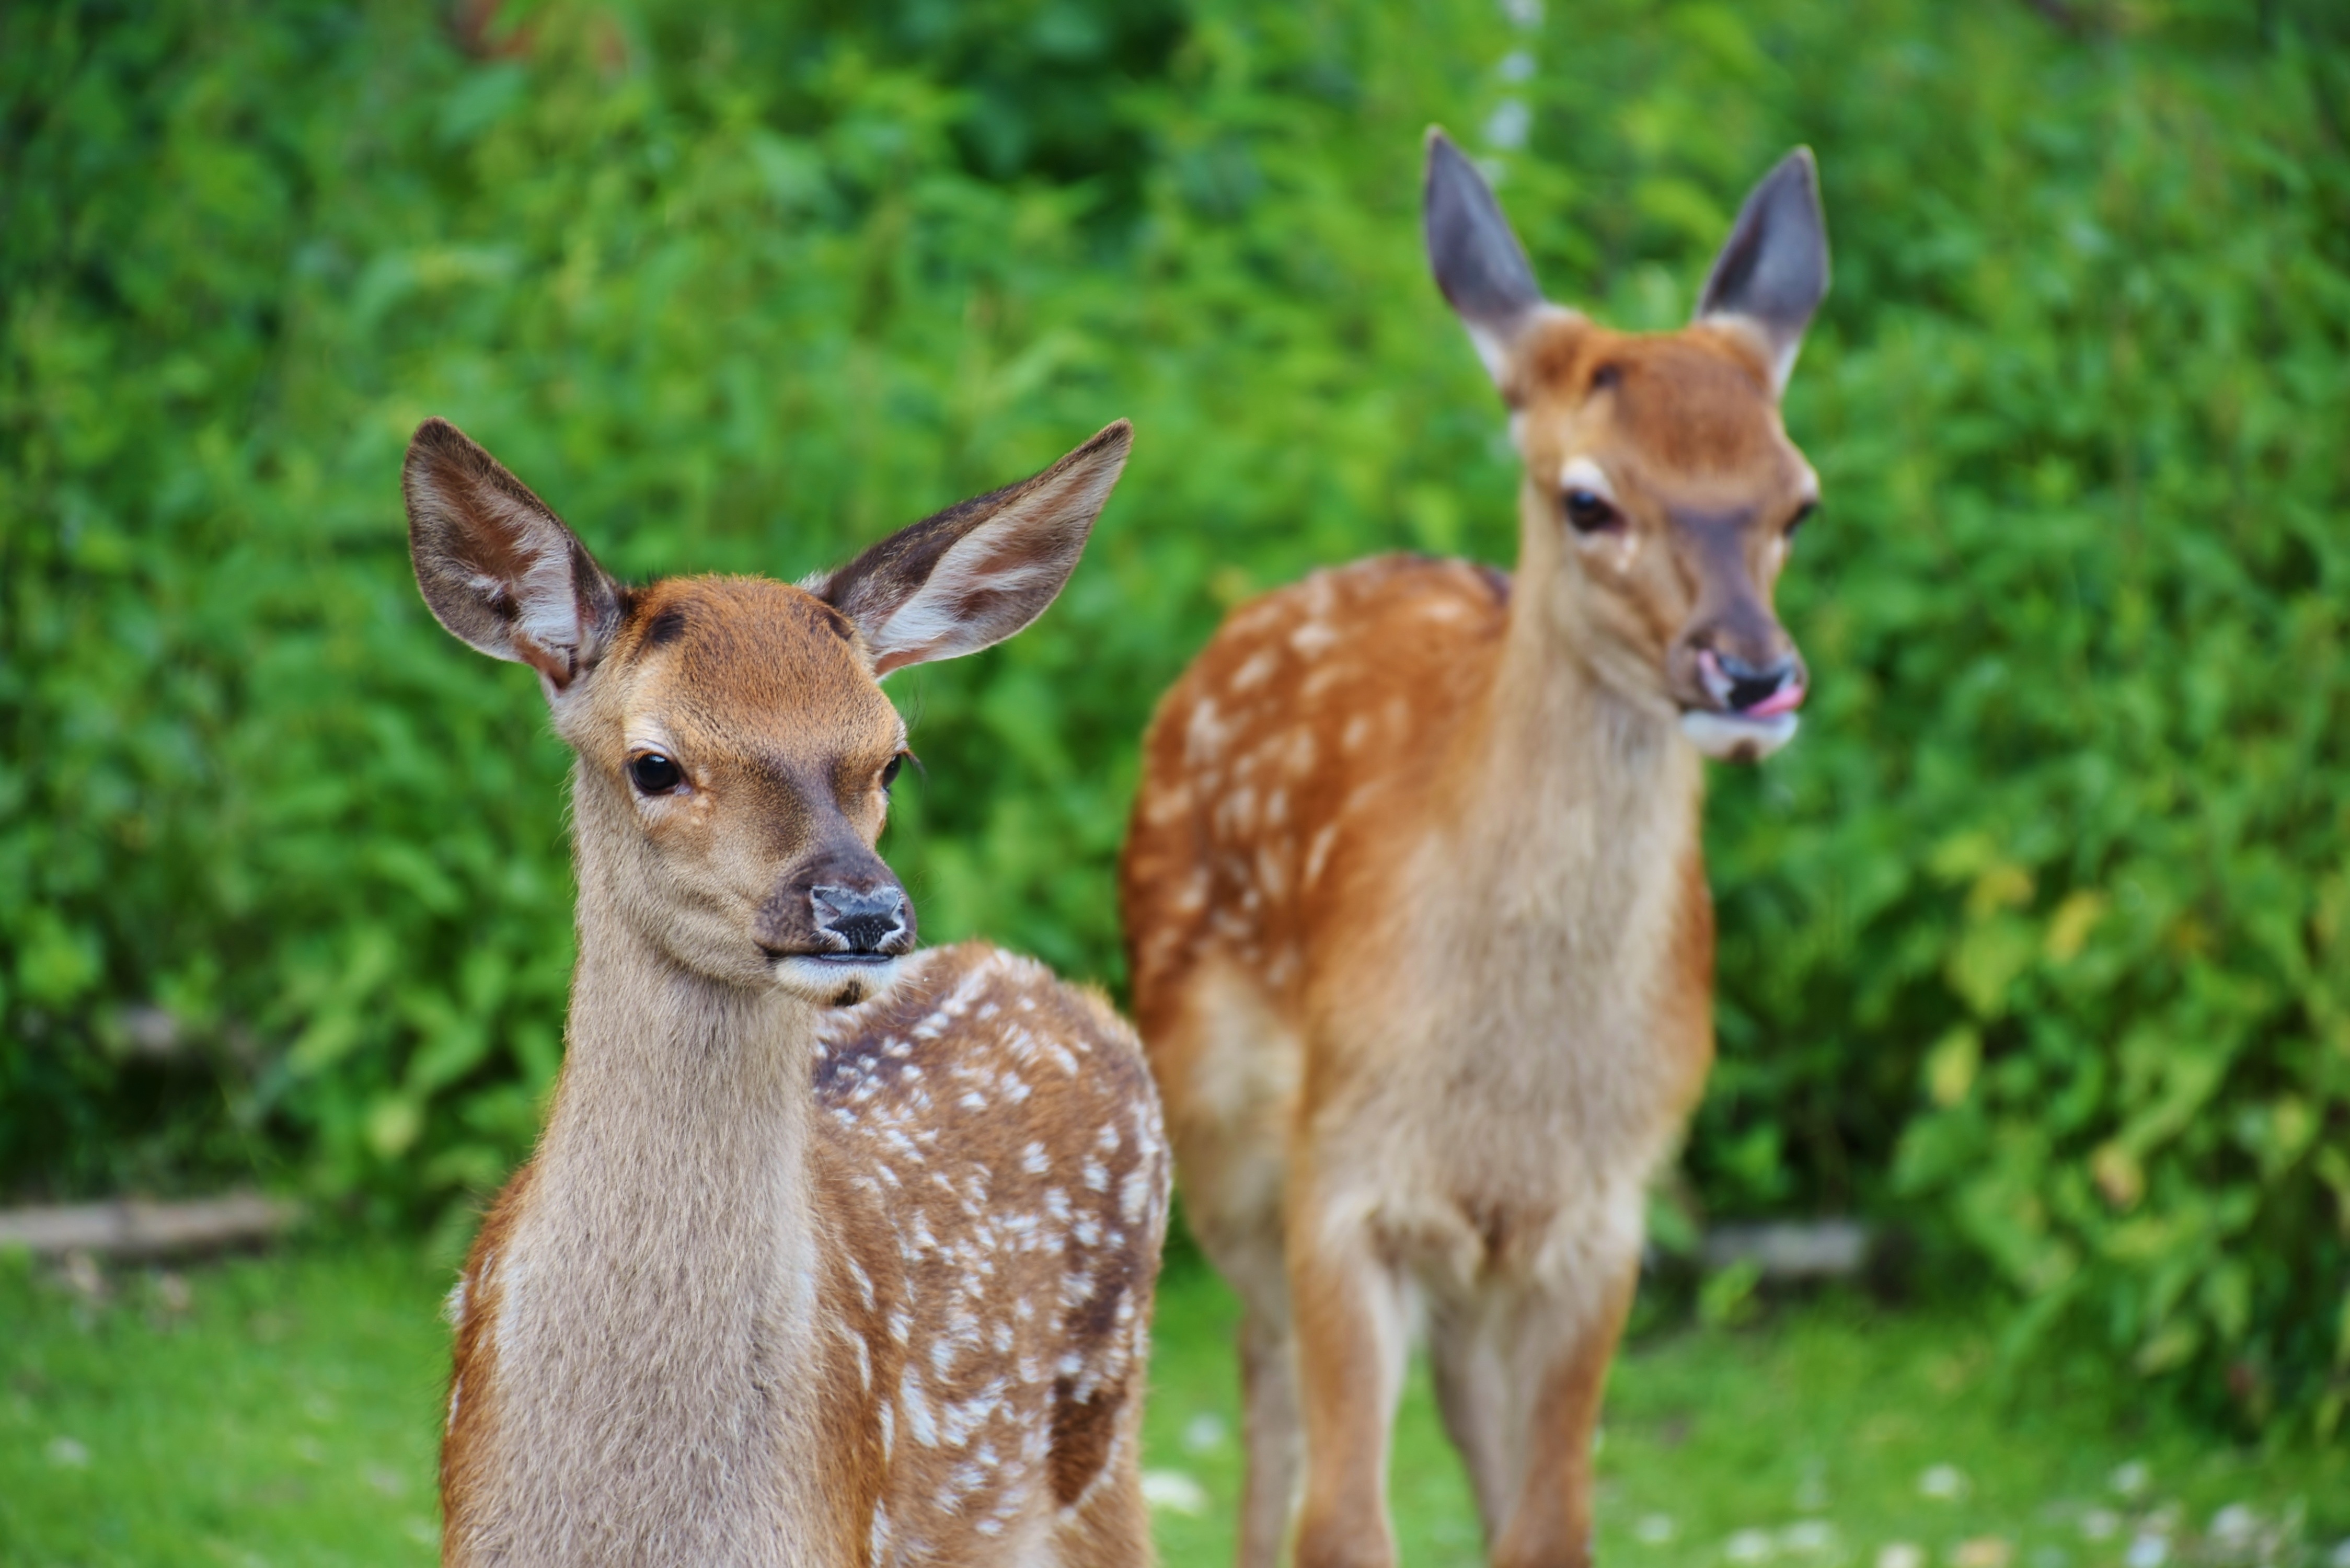
nature, forest, cute, wildlife, wild, deer, fur, young, small, mammal, fauna, fawn, wild animal, vertebrate, roe deer, animal world, young animal, kitz, red deer, wildlife park, white tailed deer